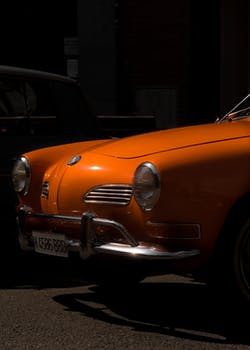
Label: No Watermark